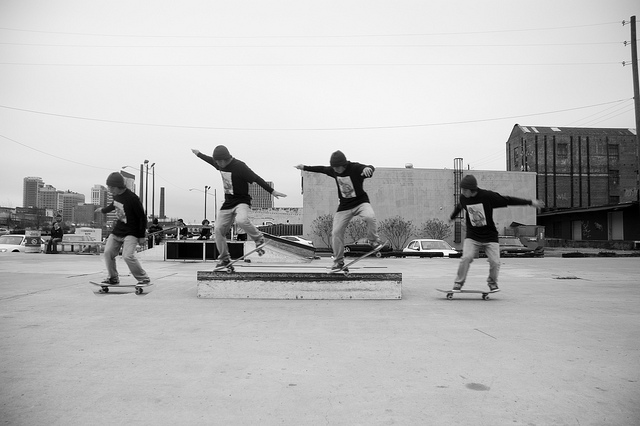
user: Given an image and a question. Answer the question in a short answer. Question: What move is the man on the skateboard performing? Short Answer:
assistant: slide